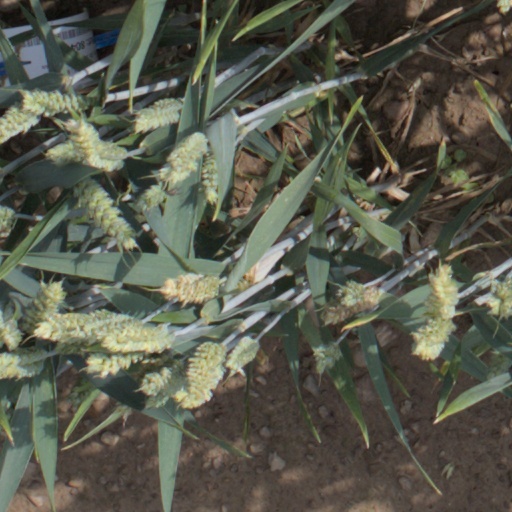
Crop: wheat